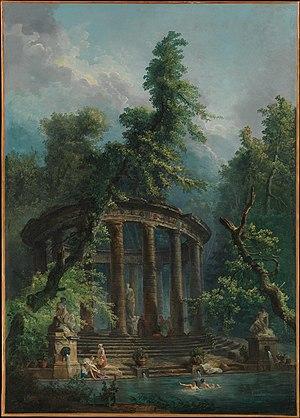
Le château de Bagatelle est un pavillon de plaisance, ou « folie », construit en 1777 par l'architecte François-Joseph Bélanger pour le comte d'Artois dans le bois de Boulogne, aujourd'hui annexé à Paris.